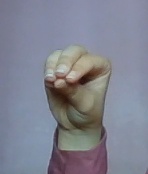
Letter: ha